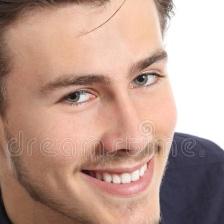
Label: faces